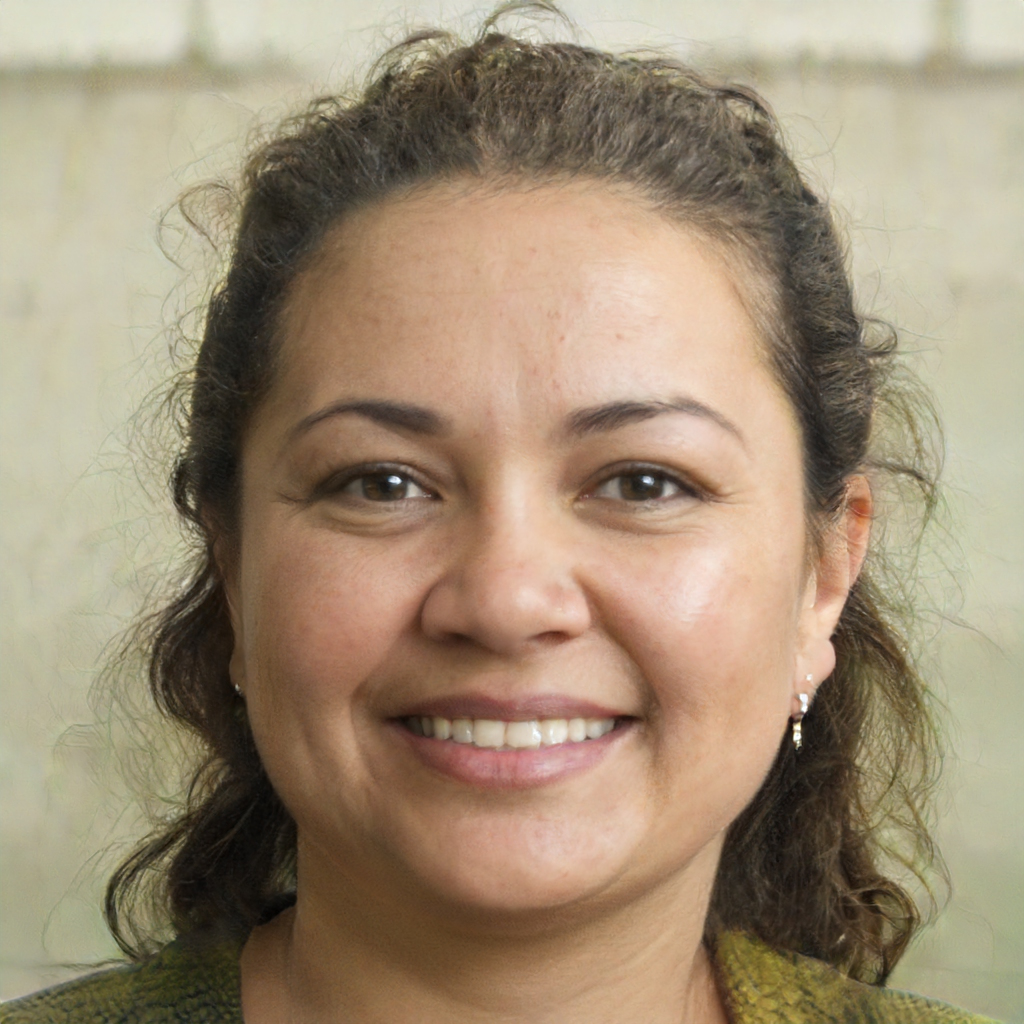
Gender: Female